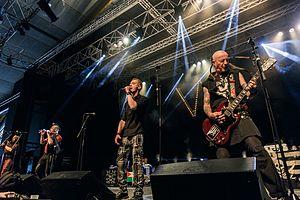
Les Ramoneurs de menhirs en fest-noz au parc des expos de Penvillers à Quimper à l'occasion des 50 ans de la confédération des cercles War'l Leur le 29 avril 2017.